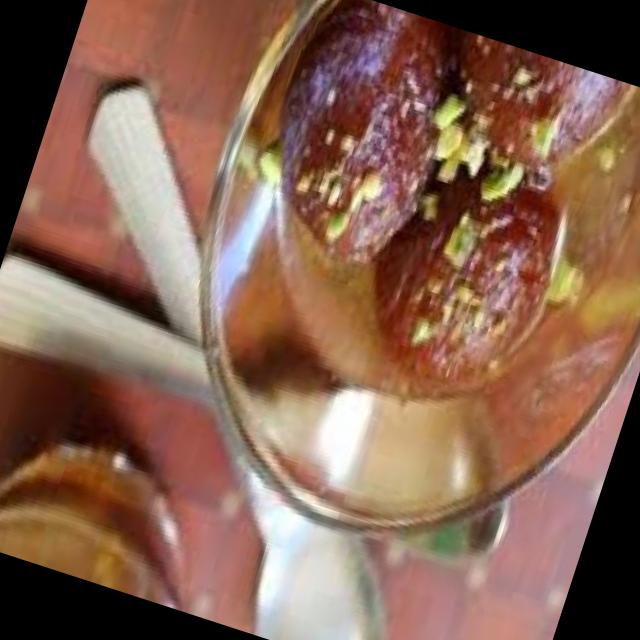
Dish: gulab_jamun